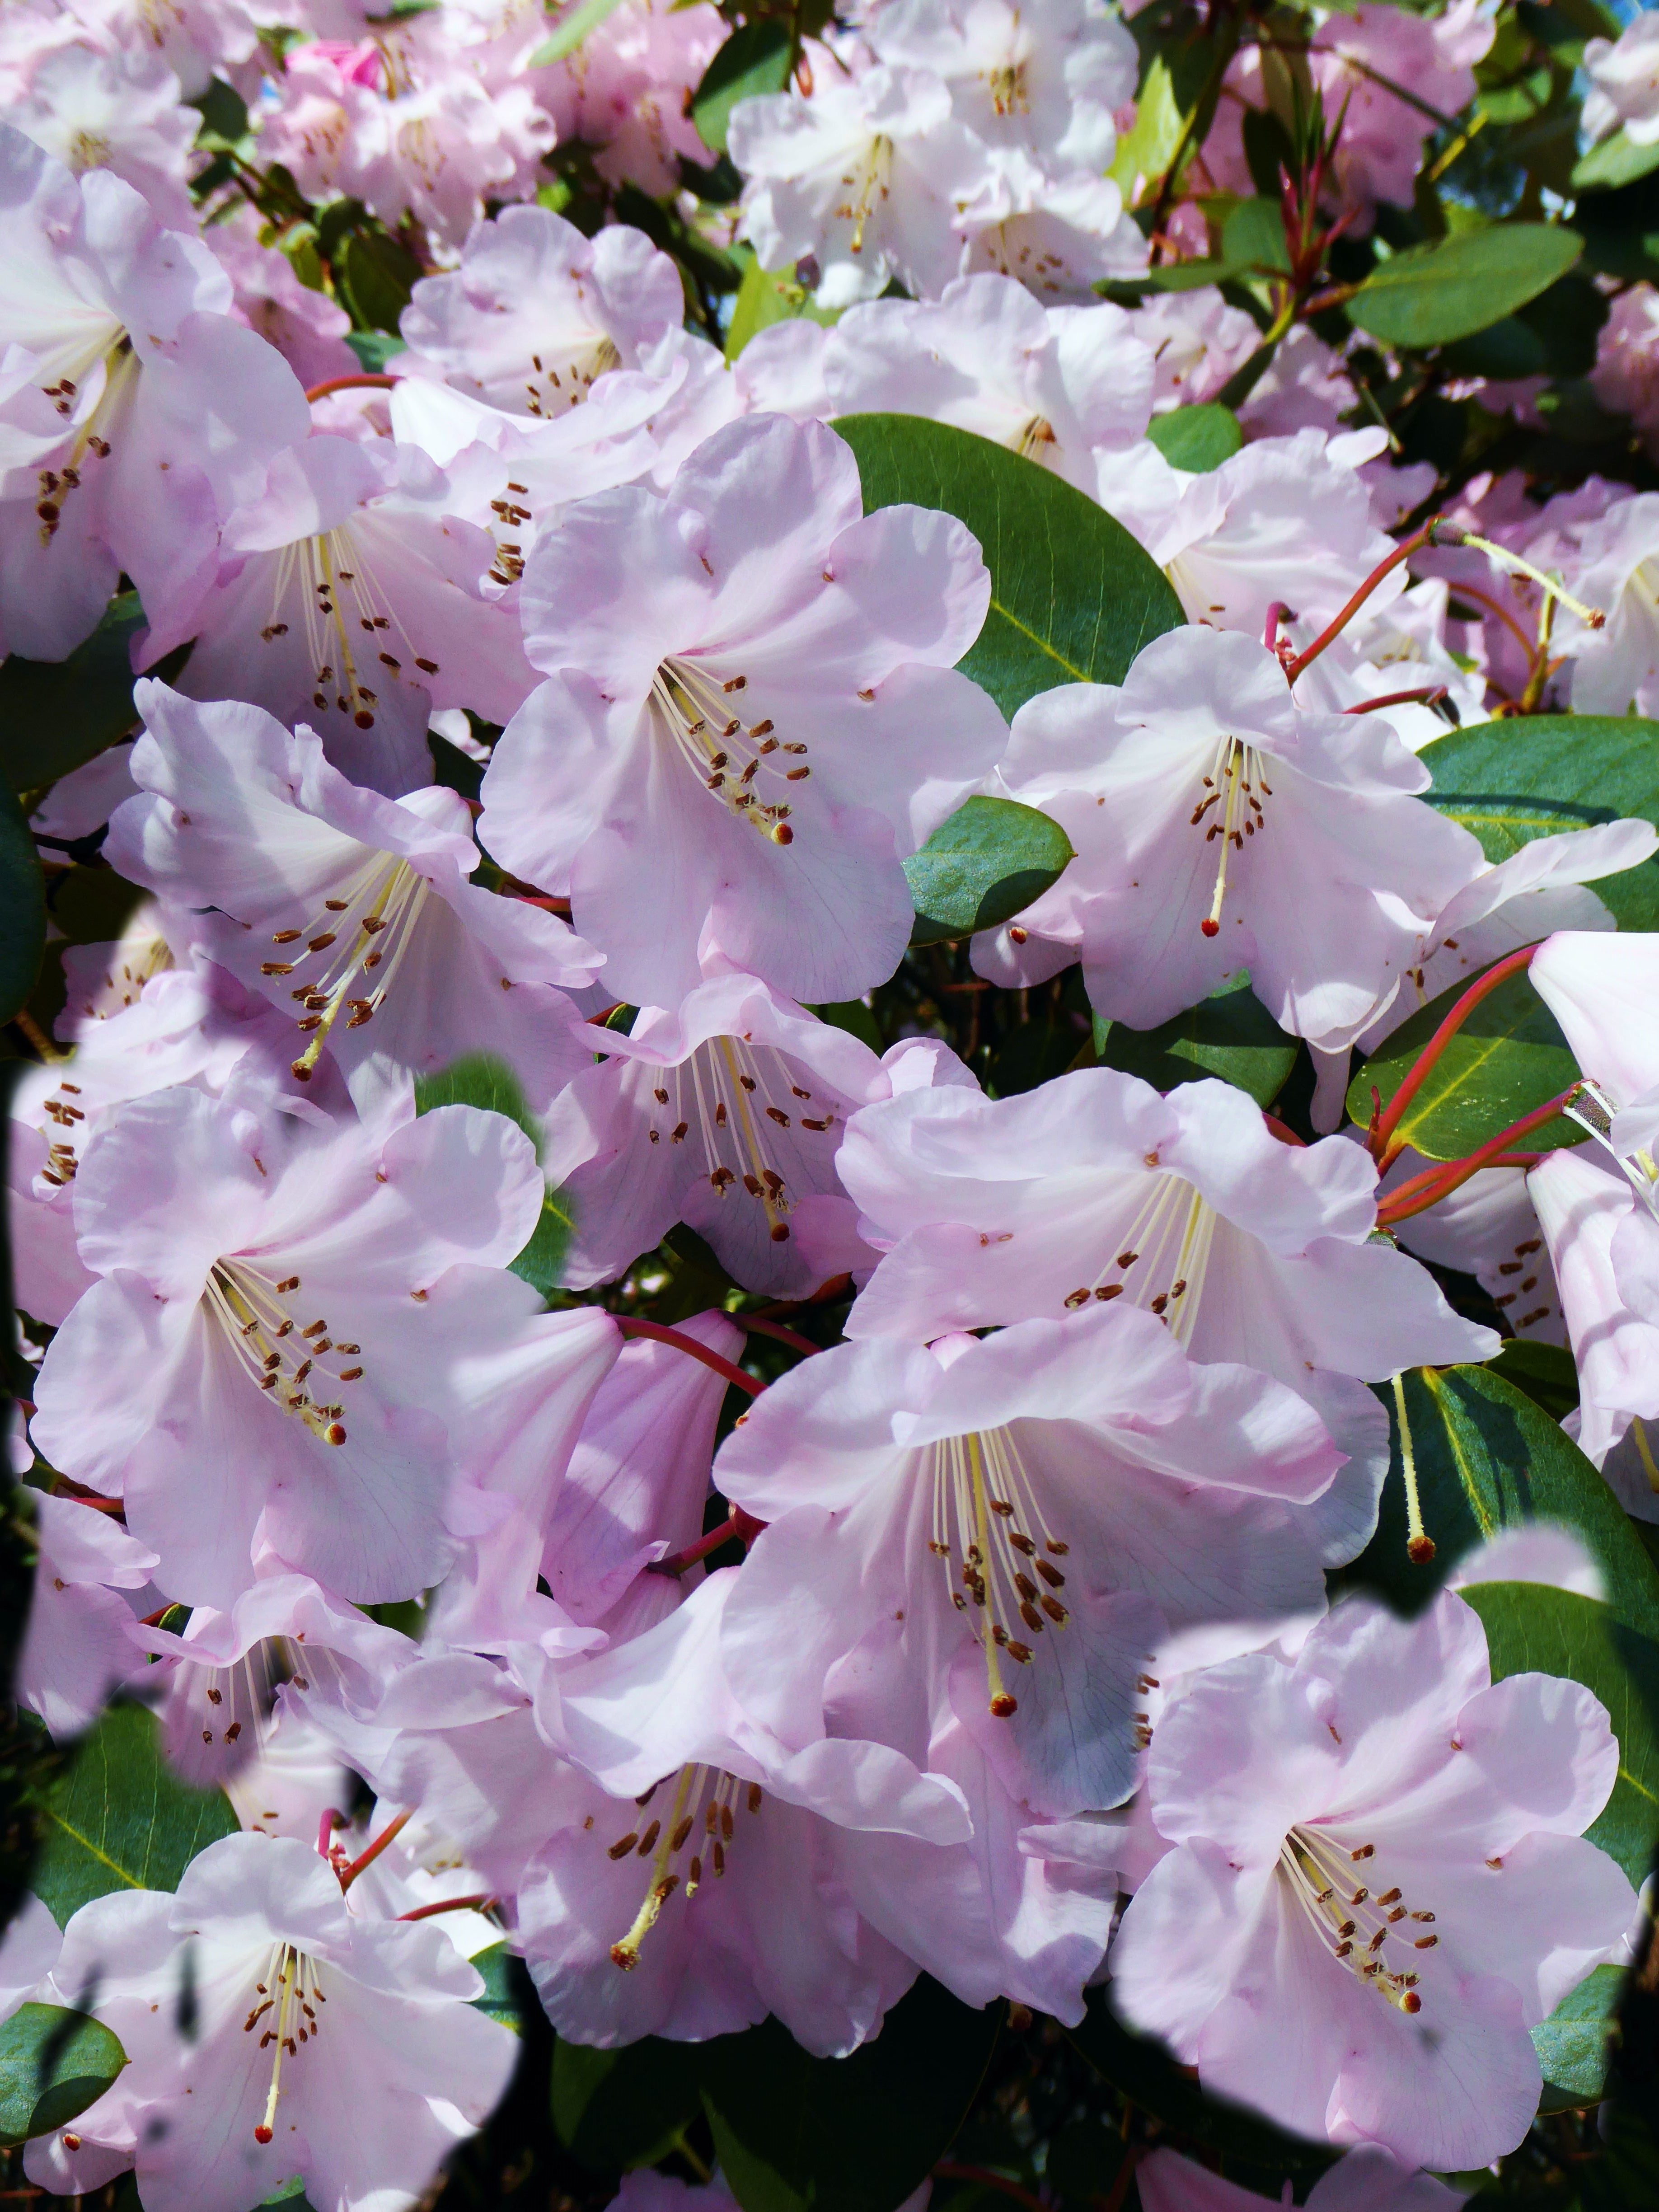
blossom, plant, flower, petal, bush, pink, flora, shrub, bushes, rhododendron, flowering plant, rose family, large flowers, woody plant, land plant, rhododendron blooming